San Placido, Catania

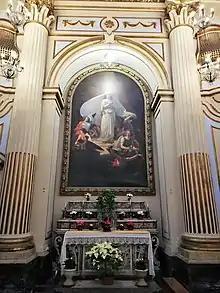
"Immaculate Conception" by Rapisardi

The church and monastery for nuns, following the Benedictine order, was inaugurated in 1420, putatively atop the ruins of an ancient Roman temple dedicated to Bacchus, and which legend held was also the site of a house in which Saint Agatha was born. The structures were commissioned in the early 15th century, with donations from a Ximene and Paola di Lerida. Documents highlight that the monastery also received gifts from Queen Blanche of Navarre, wife of King Martin I of Sicily. In 1549, the monastery received substantial endowments from the prominent aristocratic women, Beatrice and Costanza Ventimiglia. The monastery also incorporated the donation of the former Palazzo Platamone on the present Via Vittorio Emanuele. By the year 1600, there were some 12 monasteries for women were inside the city proper, mainly Santa Maria di Porto Salvo, Santa Chiara, Santissima Trinità, Convertite, San Girolamo, Santa Lucia, San Benedetto, Sant'Agata, San Giuliano, Santa Caterina, Santa Maria di Monte Vergine, and San Placido.